Voyages of Christopher Columbus

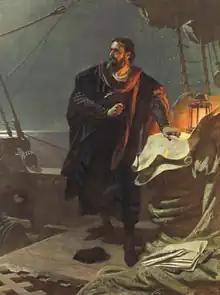
Painting of Columbus by Karl von Piloty (19th century)

For a year Columbus and his men remained stranded on Jamaica. A Spaniard, Diego Mendez, and some Natives paddled a canoe to get help from Hispaniola. The island's governor, Nicolás de Ovando y Cáceres, detested Columbus and obstructed all efforts to rescue him and his men. In the meantime, Columbus had to mesmerize the Natives in order to prevent being attacked by them and gain their goodwill. He did so by correctly predicting a lunar eclipse for 29 February 1504, using the "Ephemeris" of the German astronomer Regiomontanus.